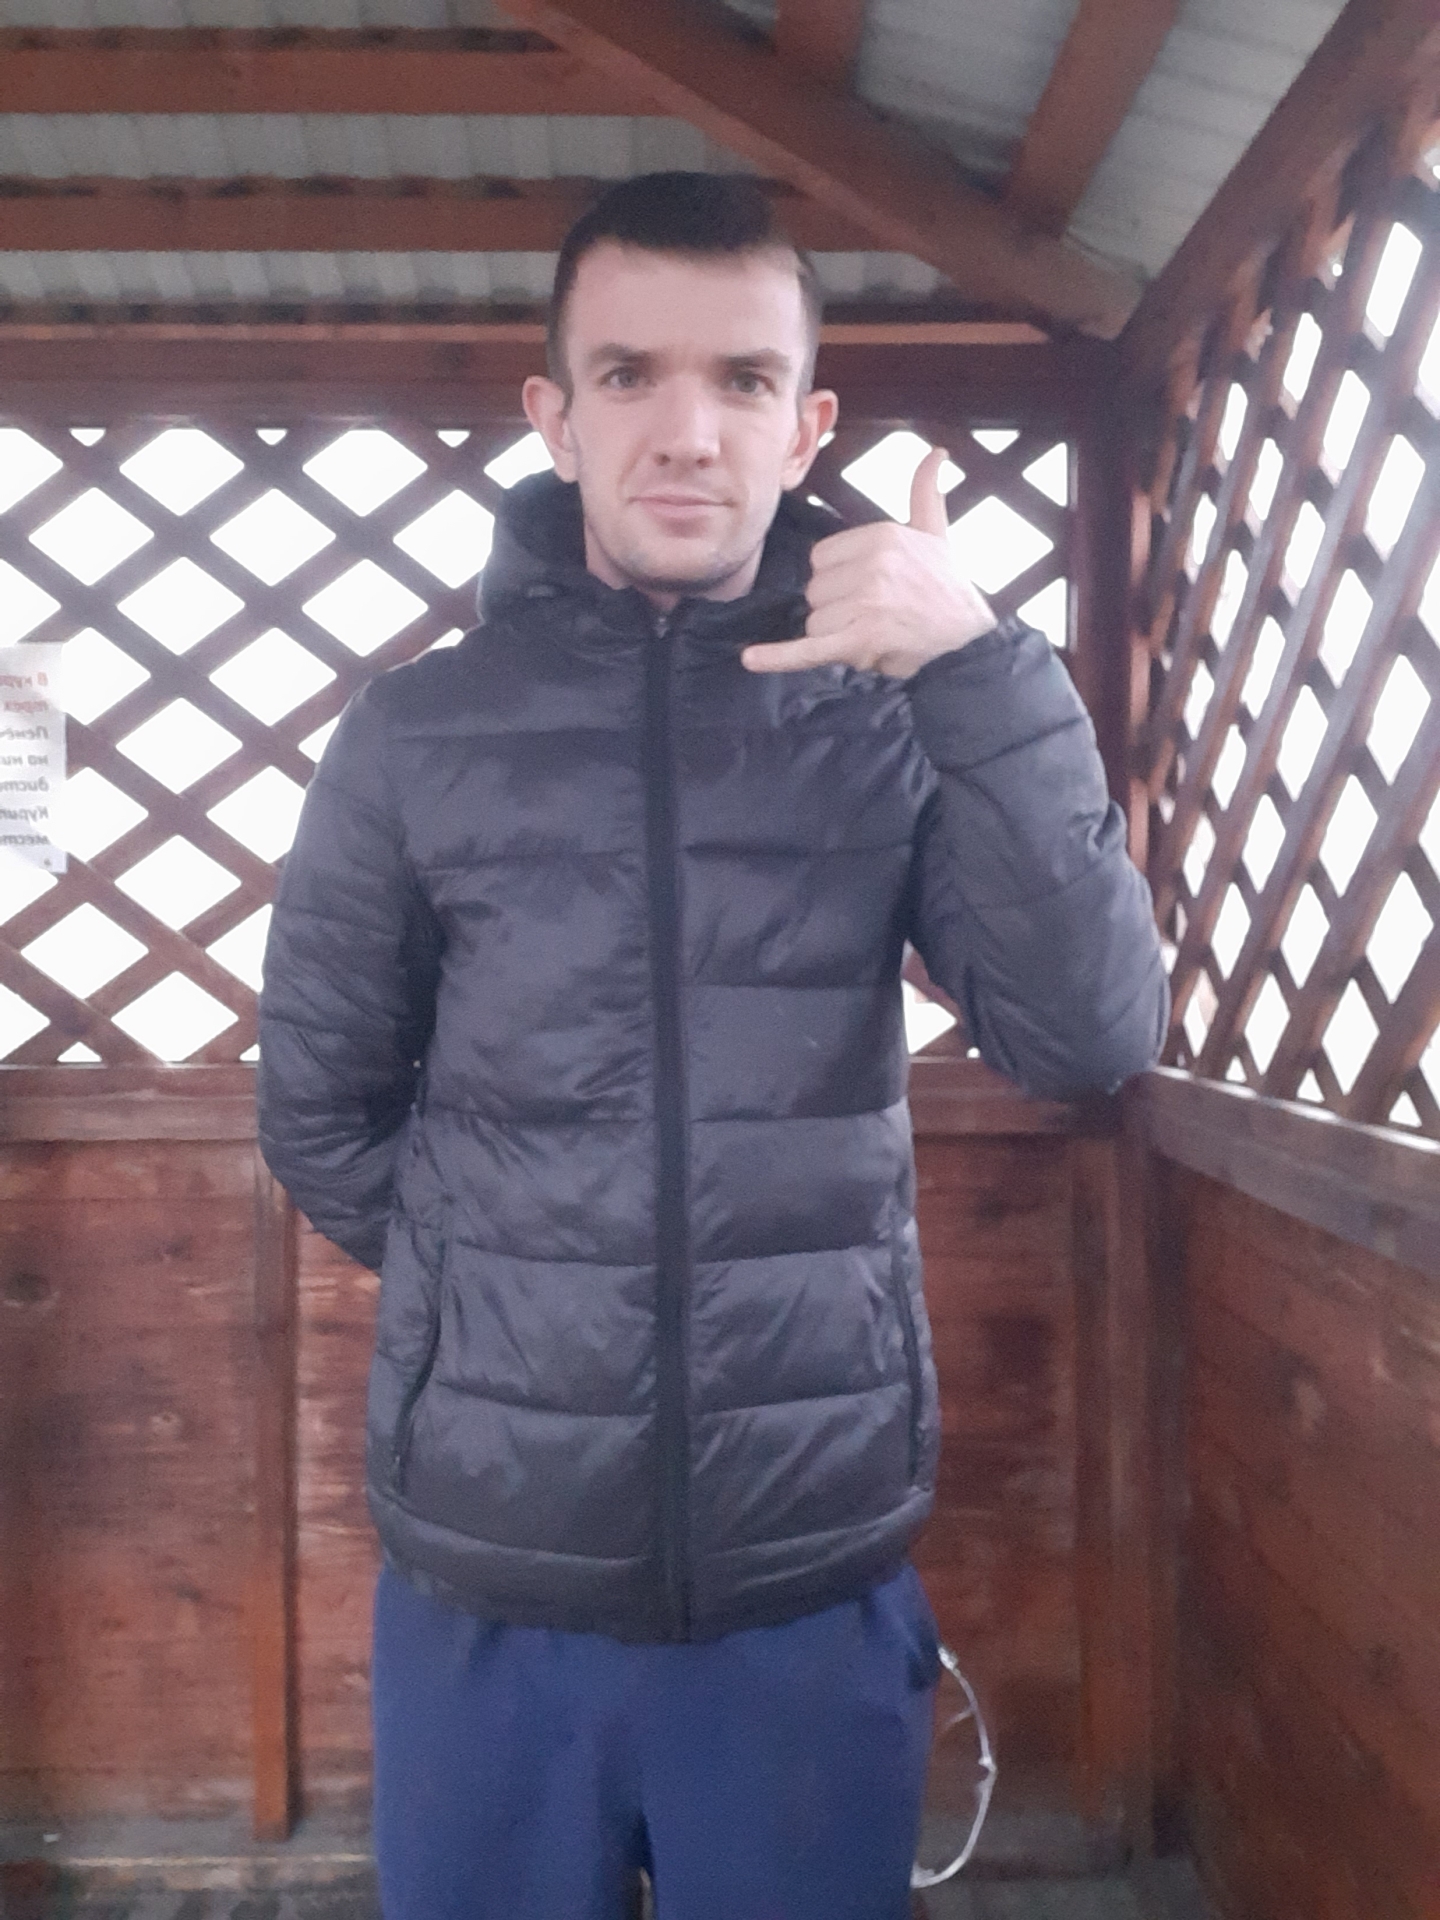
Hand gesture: call